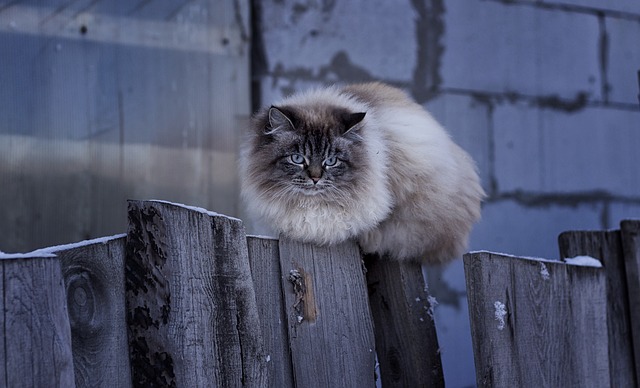
Label: gatto